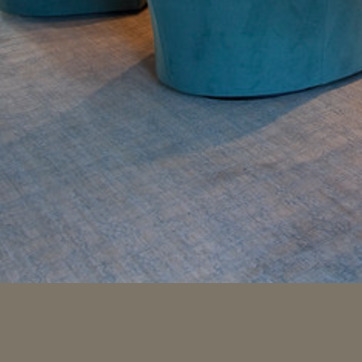
Material: carpet